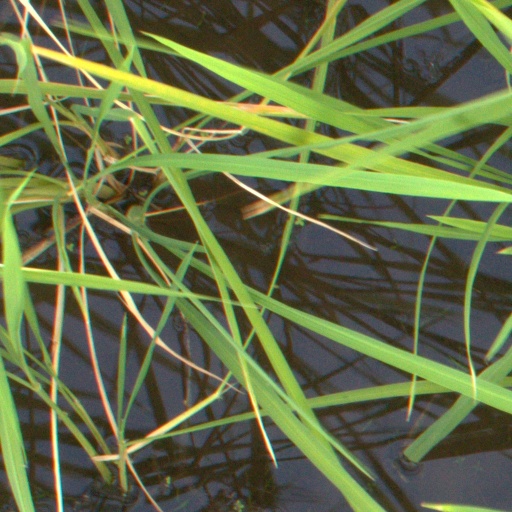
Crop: rice